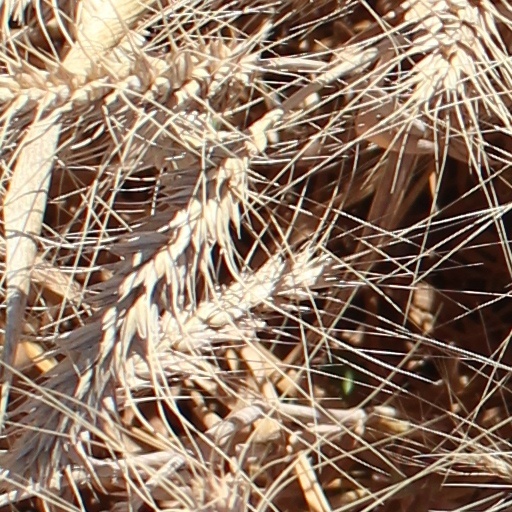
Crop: wheat